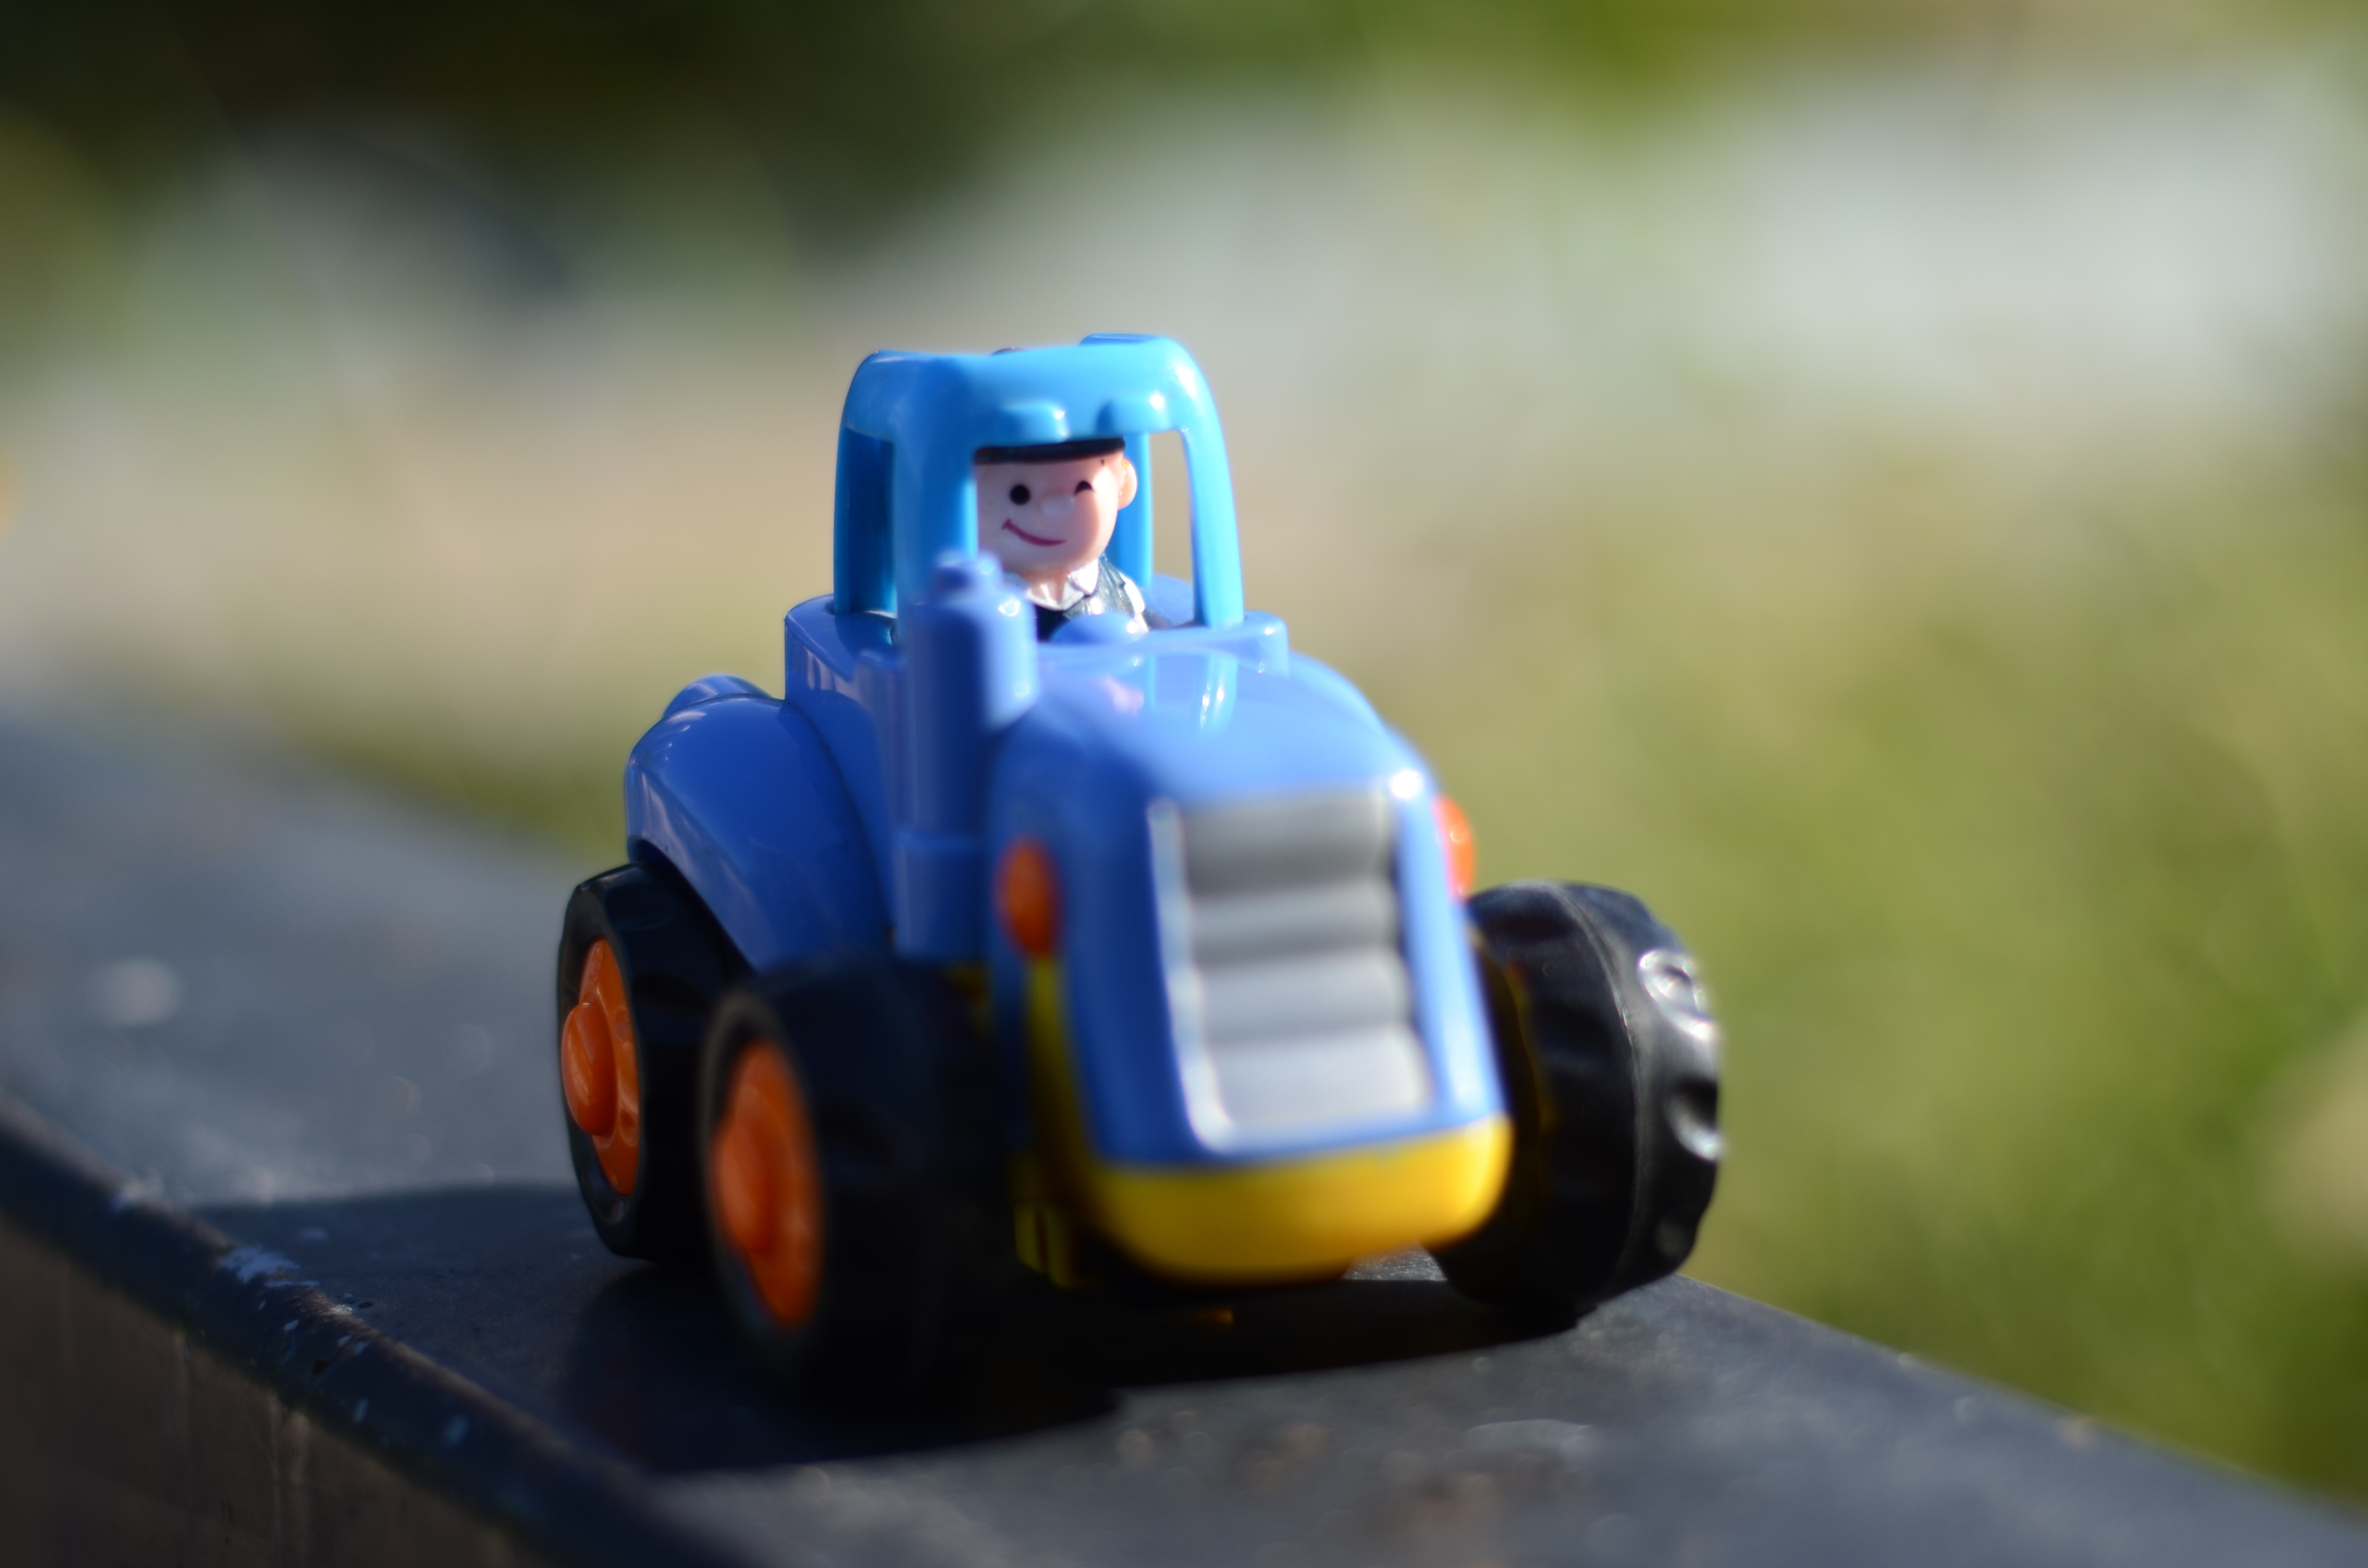
car, tractor, boy, vehicle, toy, still life, racing, toys, cartoon, auto racing, plastic toys